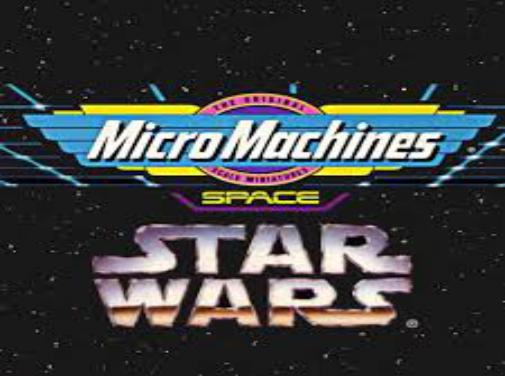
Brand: micro machines
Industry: Leisure